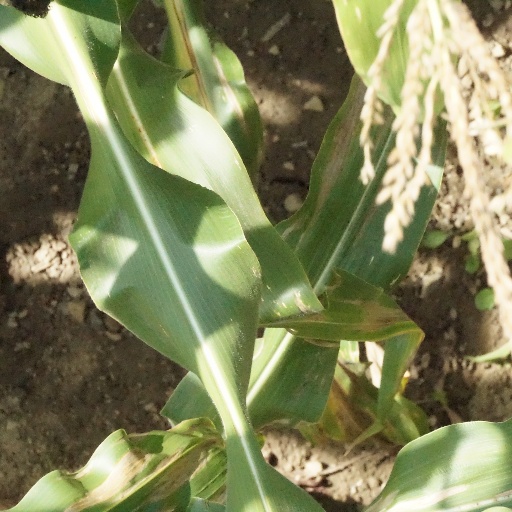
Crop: maize; corn